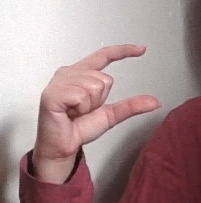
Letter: dal